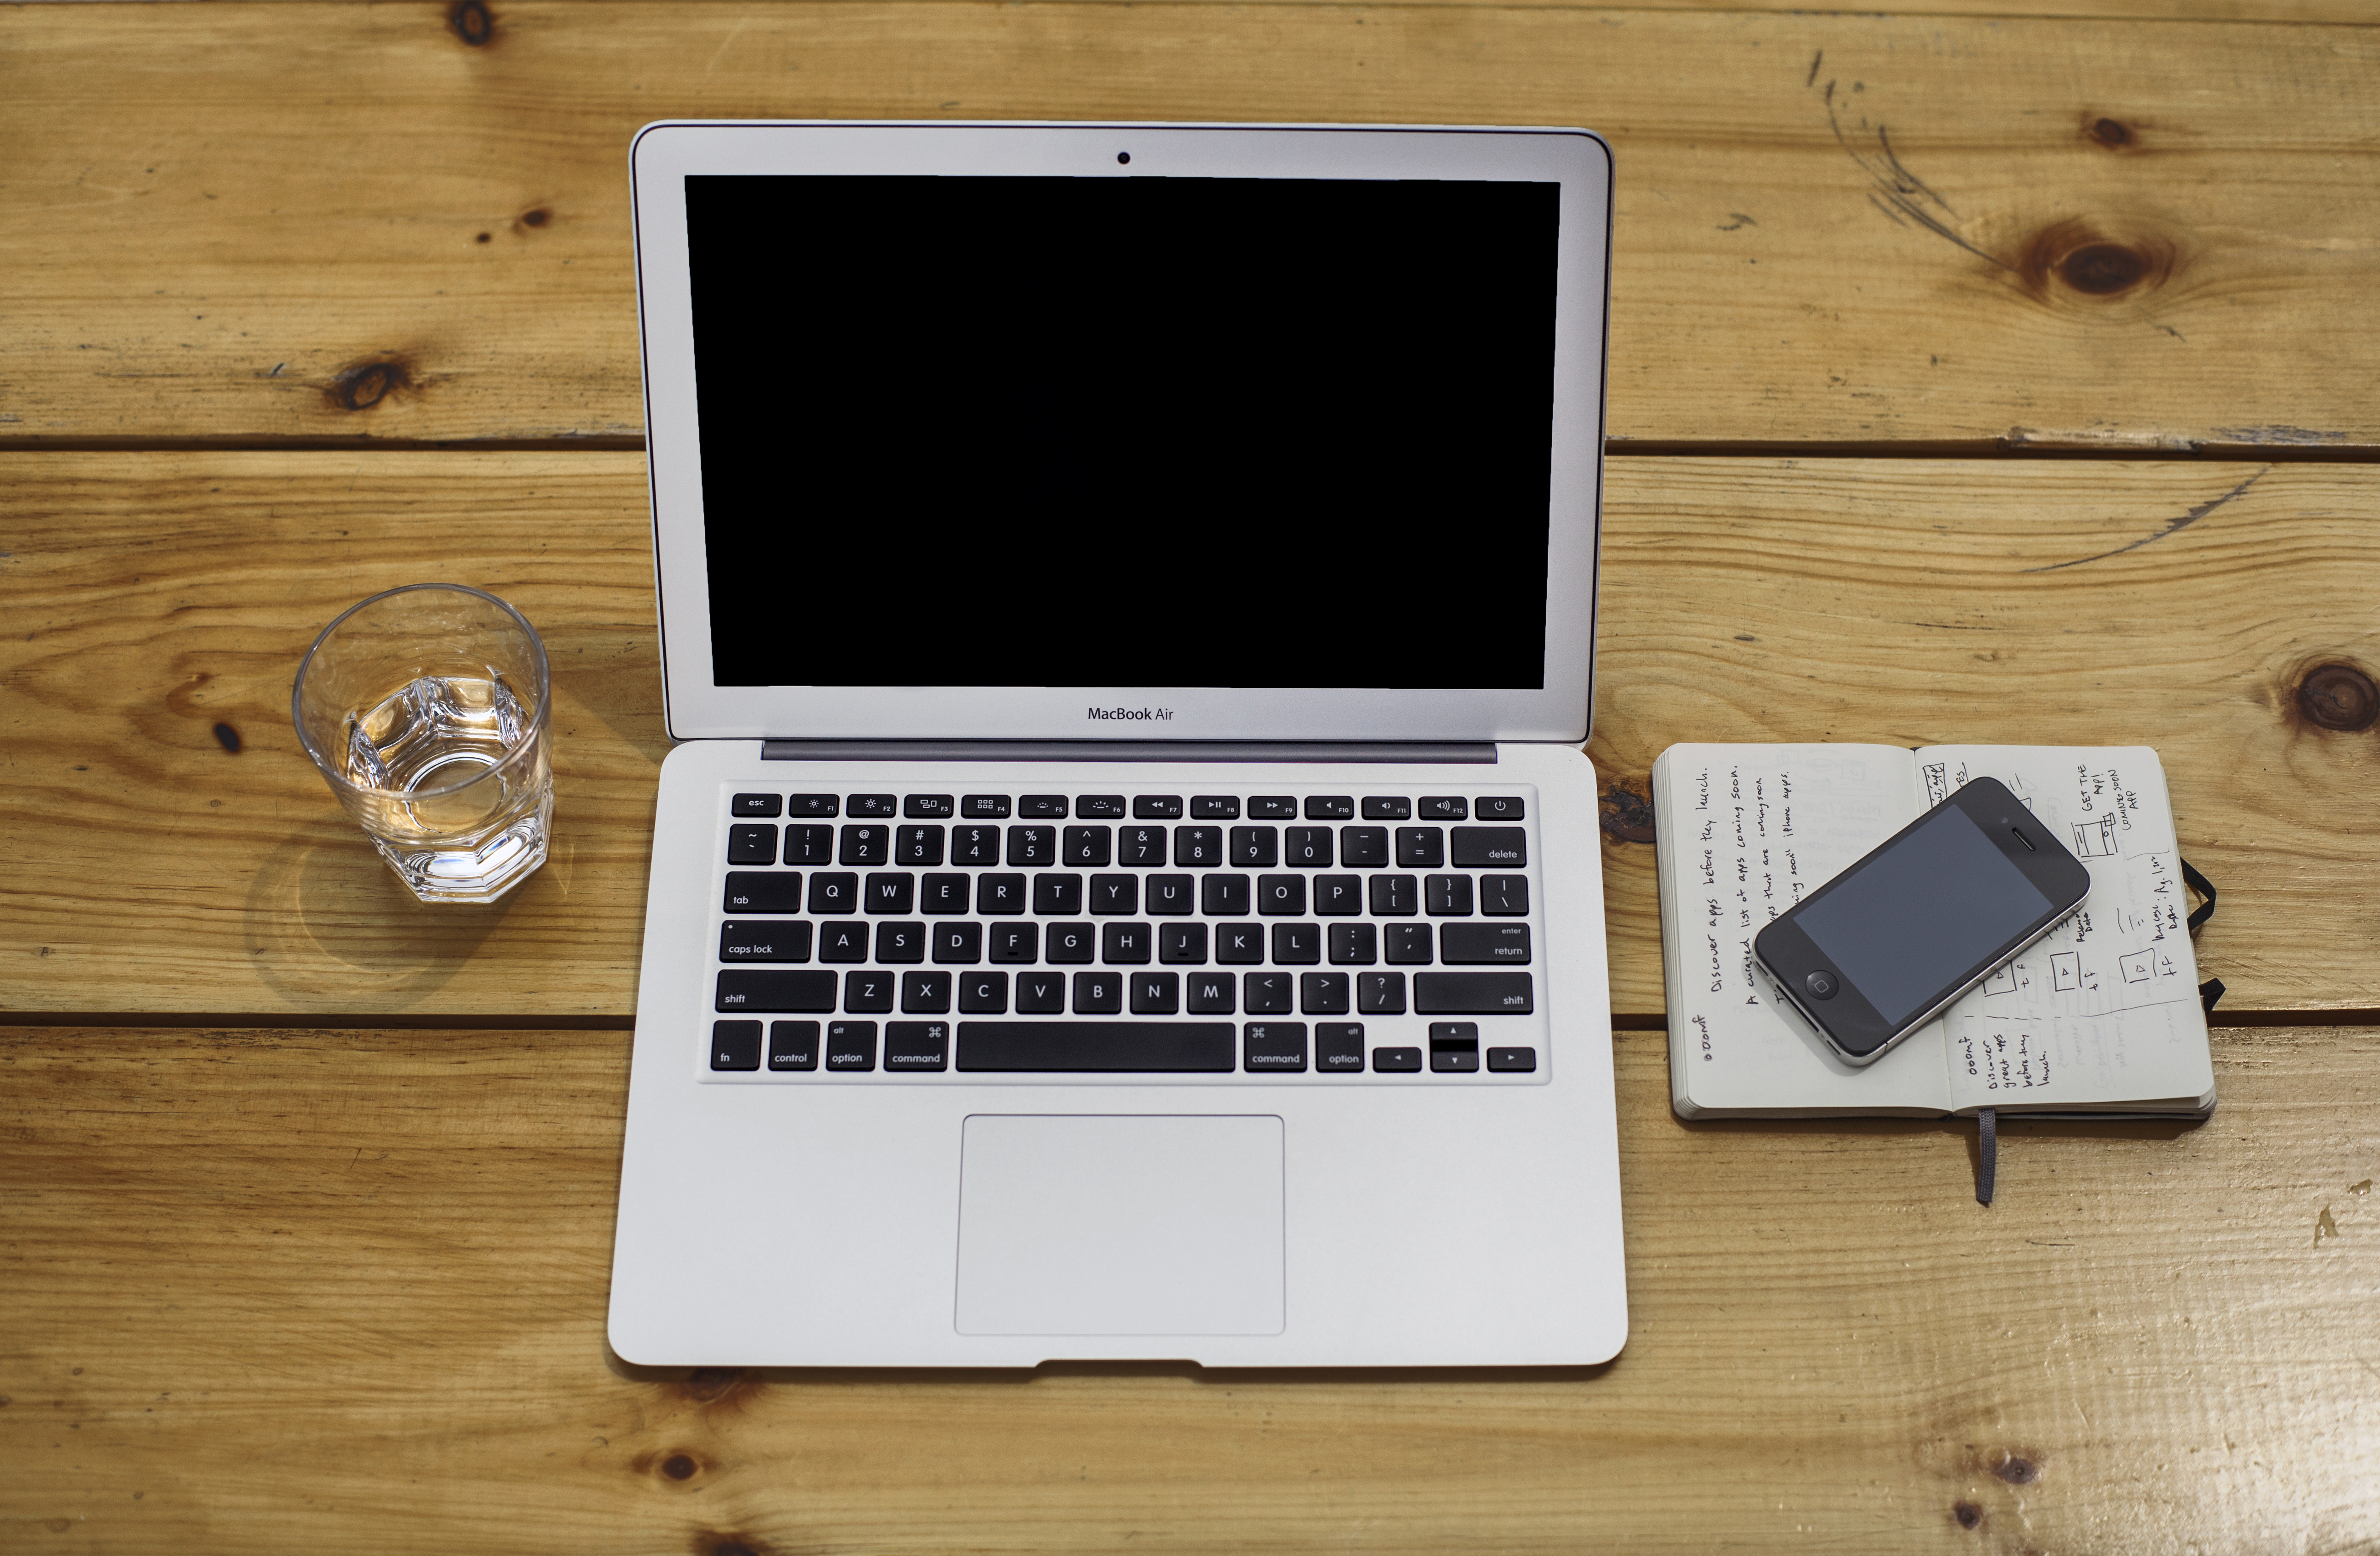
laptop, iphone, notebook, computer, writing, work, screen, apple, technology, notepad, drink, paper, macbook air, devices, multimedia, notes, mockup, personal computer, electronic device, computer hardware, personal computer hardware